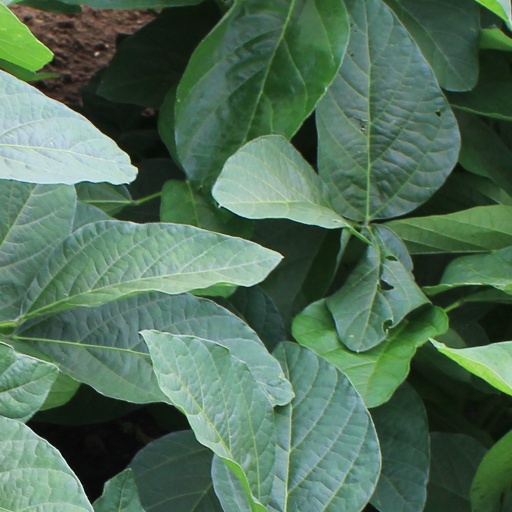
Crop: soybean